Peter Løvenkrands

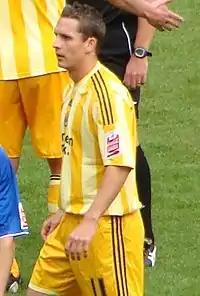
Løvenkrands playing for Newcastle United away at Cardiff City on 13 September 2009.

Løvenkrands joined Newcastle United on a two-week trial and soon signed a contract on 23 January 2009, with a duration until the end of the season. He made his first appearance coming on as a substitute in the 2–1 loss to Manchester City. Following another substitute appearance in the 1–1 draw against Sunderland, Løvenkrands made his first start against West Bromwich Albion on 7 February and scored Newcastle's second goal in their 3–2 victory in the ninth minute to make it 1–2. On 4 March, he scored the opening goal against Manchester United. This was the first goal that goalkeeper Edwin van der Sar had conceded in 1,311 minutes of football, dating back to 8 November 2008. On 11 May 2009, Løvenkrands scored Newcastle's third goal in a 3–1 victory over Middlesbrough with two games left to play. Despite the victory, Newcastle lost those last two games of the season against Fulham and Aston Villa, thus relegating them to the Championship for the 2009–10 season. He left Newcastle on 1 July 2009 after his contract with the club expired.